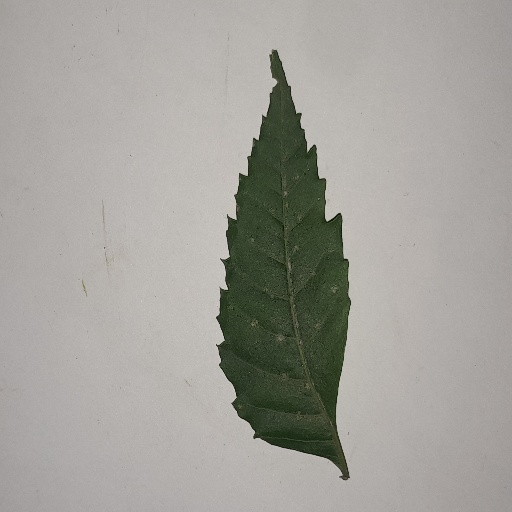
Species: Neem
Leaf condition: Powdery Mildew